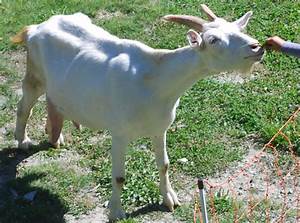
Label: cow